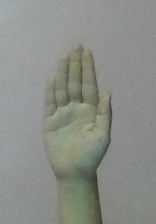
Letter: seen